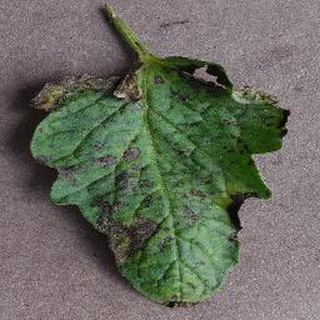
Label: tomato_early_blight